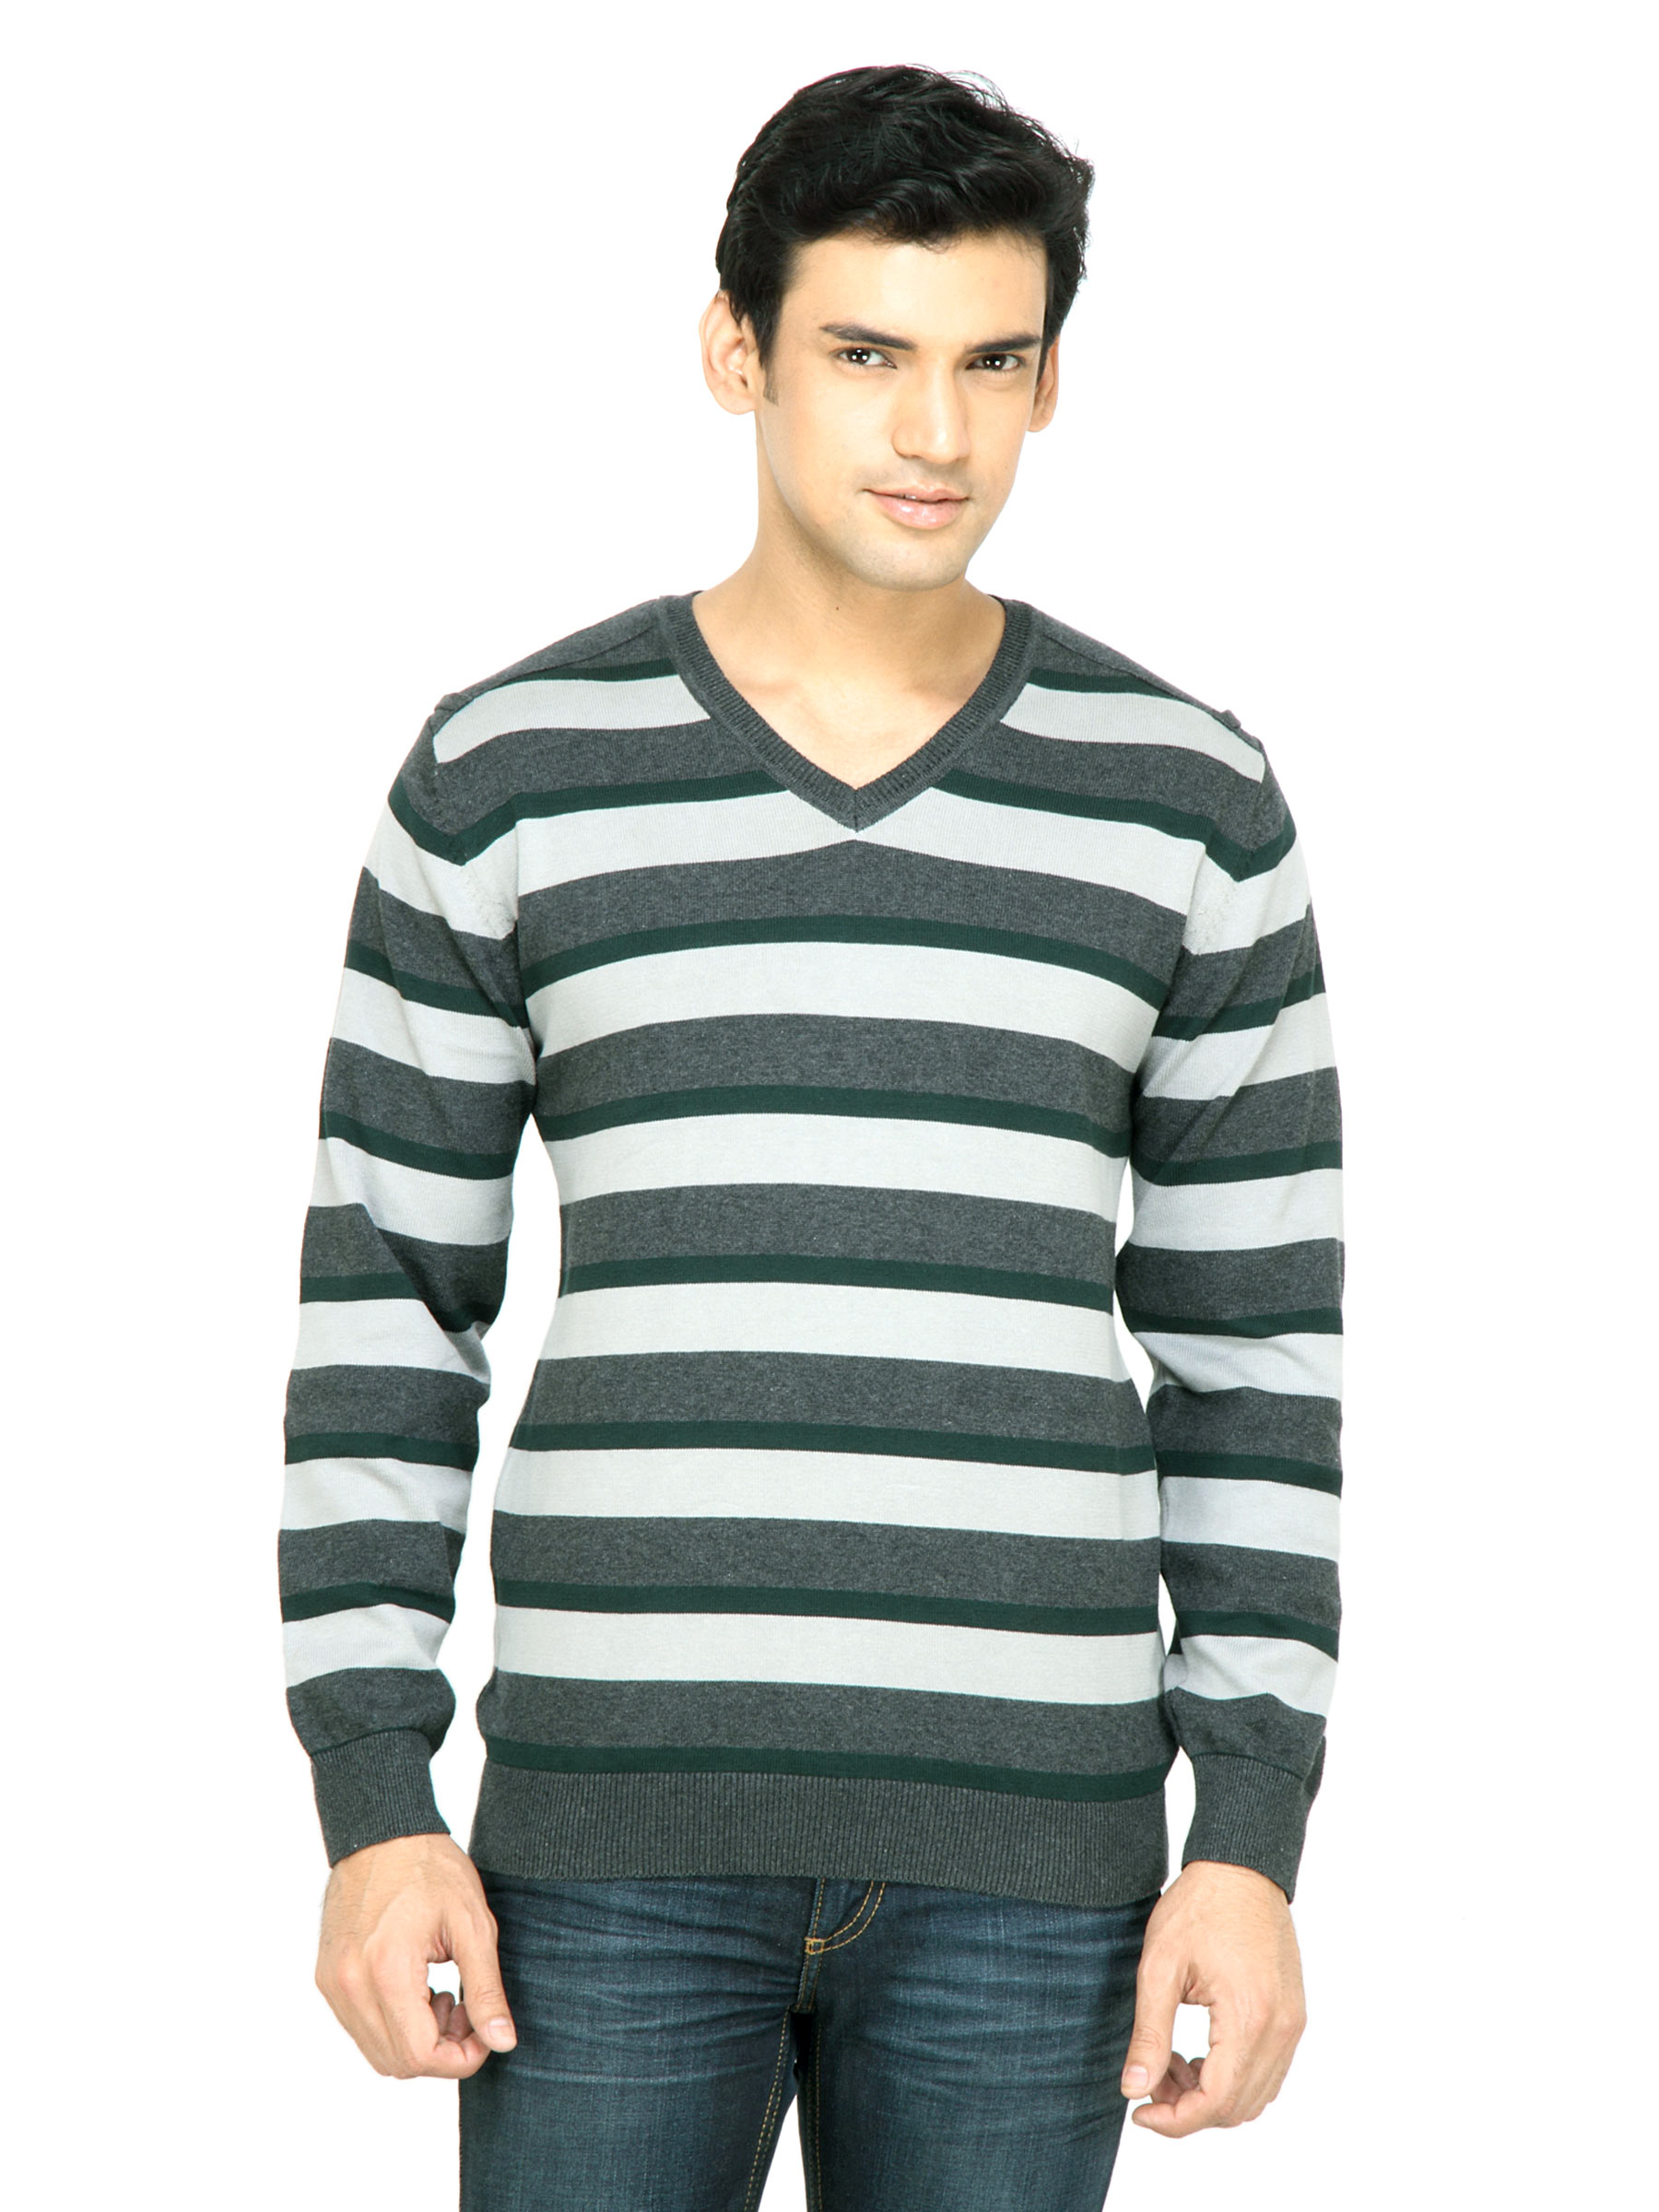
Wills Lifestyle Men Striped Green Sweater
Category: Apparel / Topwear / Sweaters
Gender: Men
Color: Green
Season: Summer 2011
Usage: Casual